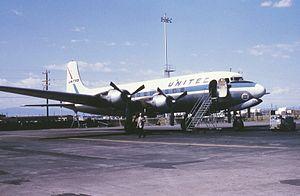
Le vol United Airlines 629, immatriculation N37559, est un vol commercial américain victime d'une explosion d'origine criminelle le 1ᵉʳ novembre 1955.
L'accident aérien de Long Island en 1955 à l'aéroport MacArthur concerne la chute d'un Douglas DC-6 de la compagnie United Airlines le 4 avril 1955.
Le Douglas DC-6 est un avion de ligne quadrimoteur américain produit entre 1947 et 1959 par la Douglas Aircraft Company. Il est conçu à la suite d'une demande de l'US Air Force pour un avion de transport militaire plus performant que le C-54, version militaire du DC-4, et avec une capacité d'emport supérieure. Le nouvel avion est désigné XC-112 ; par rapport au C-54 le fuselage est allongé, les moteurs sont plus puissants et la cabine est pressurisée. Durant la conception, la Seconde Guerre mondiale se termine, Douglas transforme alors son DC-6 en avion civil long-courrier.